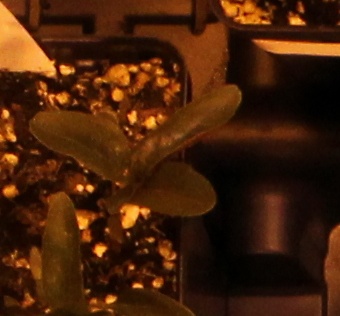
Label: Waterhemp